Buckingham Palace

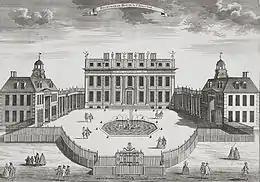
Engraving of Buckingham House,

Possibly the first house erected within the site was that of William Blake, around 1624. The next owner was George Goring, 1st Earl of Norwich, who from 1633 extended Blake's house, which came to be known as Goring House, and developed much of today's garden, then known as Goring Great Garden. He did not, however, obtain the freehold interest in the mulberry garden. Unbeknown to Goring, in 1640 the document "failed to pass the Great Seal before Charles I fled London, which it needed to do for legal execution". It was this critical omission that would help the British royal family regain the freehold under George III. When the improvident Goring defaulted on his rents, Henry Bennet, 1st Earl of Arlington was able to purchase the lease of Goring House and he was occupying it when it burned down in 1674, following which he constructed Arlington House on the site – the location of the southern wing of today's palace – the next year. In 1698, John Sheffield acquired the lease. He later became the first Duke of Buckingham and Normanby. Buckingham House was built for Sheffield in 1703 to the design of William Winde. The style chosen was of a large, three-floored central block with two smaller flanking service wings. It was eventually sold by Buckingham's illegitimate son, Charles Sheffield, in 1761 to George III for £21,000. Sheffield's leasehold on the mulberry garden site, the freehold of which was still owned by the royal family, was due to expire in 1774.